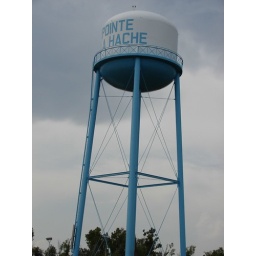
The courthouse, the church, and the water tower all sit near each other, near the river. The threads of community life